Zhubei

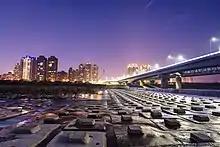
Skyscrapers of Zhubei viewed at night

In 1920, the area of was formerly called "Angmo Field". In 1941, and merged to become under Shinchiku District, Shinchiku Prefecture.